Chris Bosh

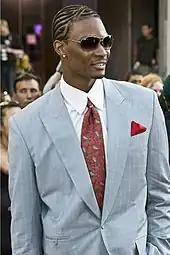
Bosh at the 2007 MuchMusic Video Awards

Bosh's national team career began in 2002 when he was selected as a member of the 2002 USA Basketball Junior World Championship Qualifying Team that finished with a 4–1 record and the bronze medal.